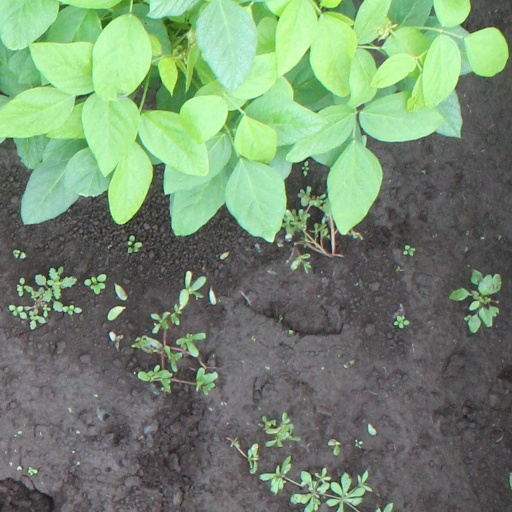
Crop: soybean